Matar judíos

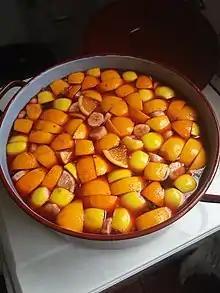
Leonese lemonade

The most common version of the tradition's origins is from University of León historian Margarita Torres. By the 15th century, Christian resentment in León over debts, loans owed to Jews, and general antisemitic fervor after the Black Death commonly led to violence against the Jewish population during Holy Week. In 1449, Leonese nobleman Suero de Quiñones owed money to a Jewish lender. To avoid paying off his debt, Quiñones rallied the Christian population against the Jews, inspired by the Antisemitic conspiracy theory that the Jews were collectively responsible for Jesus's death. On Maundy Thursday and Good Friday, Quiñones and his companions attacked the Jewish quarter and killed many Jews, including the lender to whom Quiñones owed money. To celebrate the pogrom, Quiñones and his supporters drank wine.